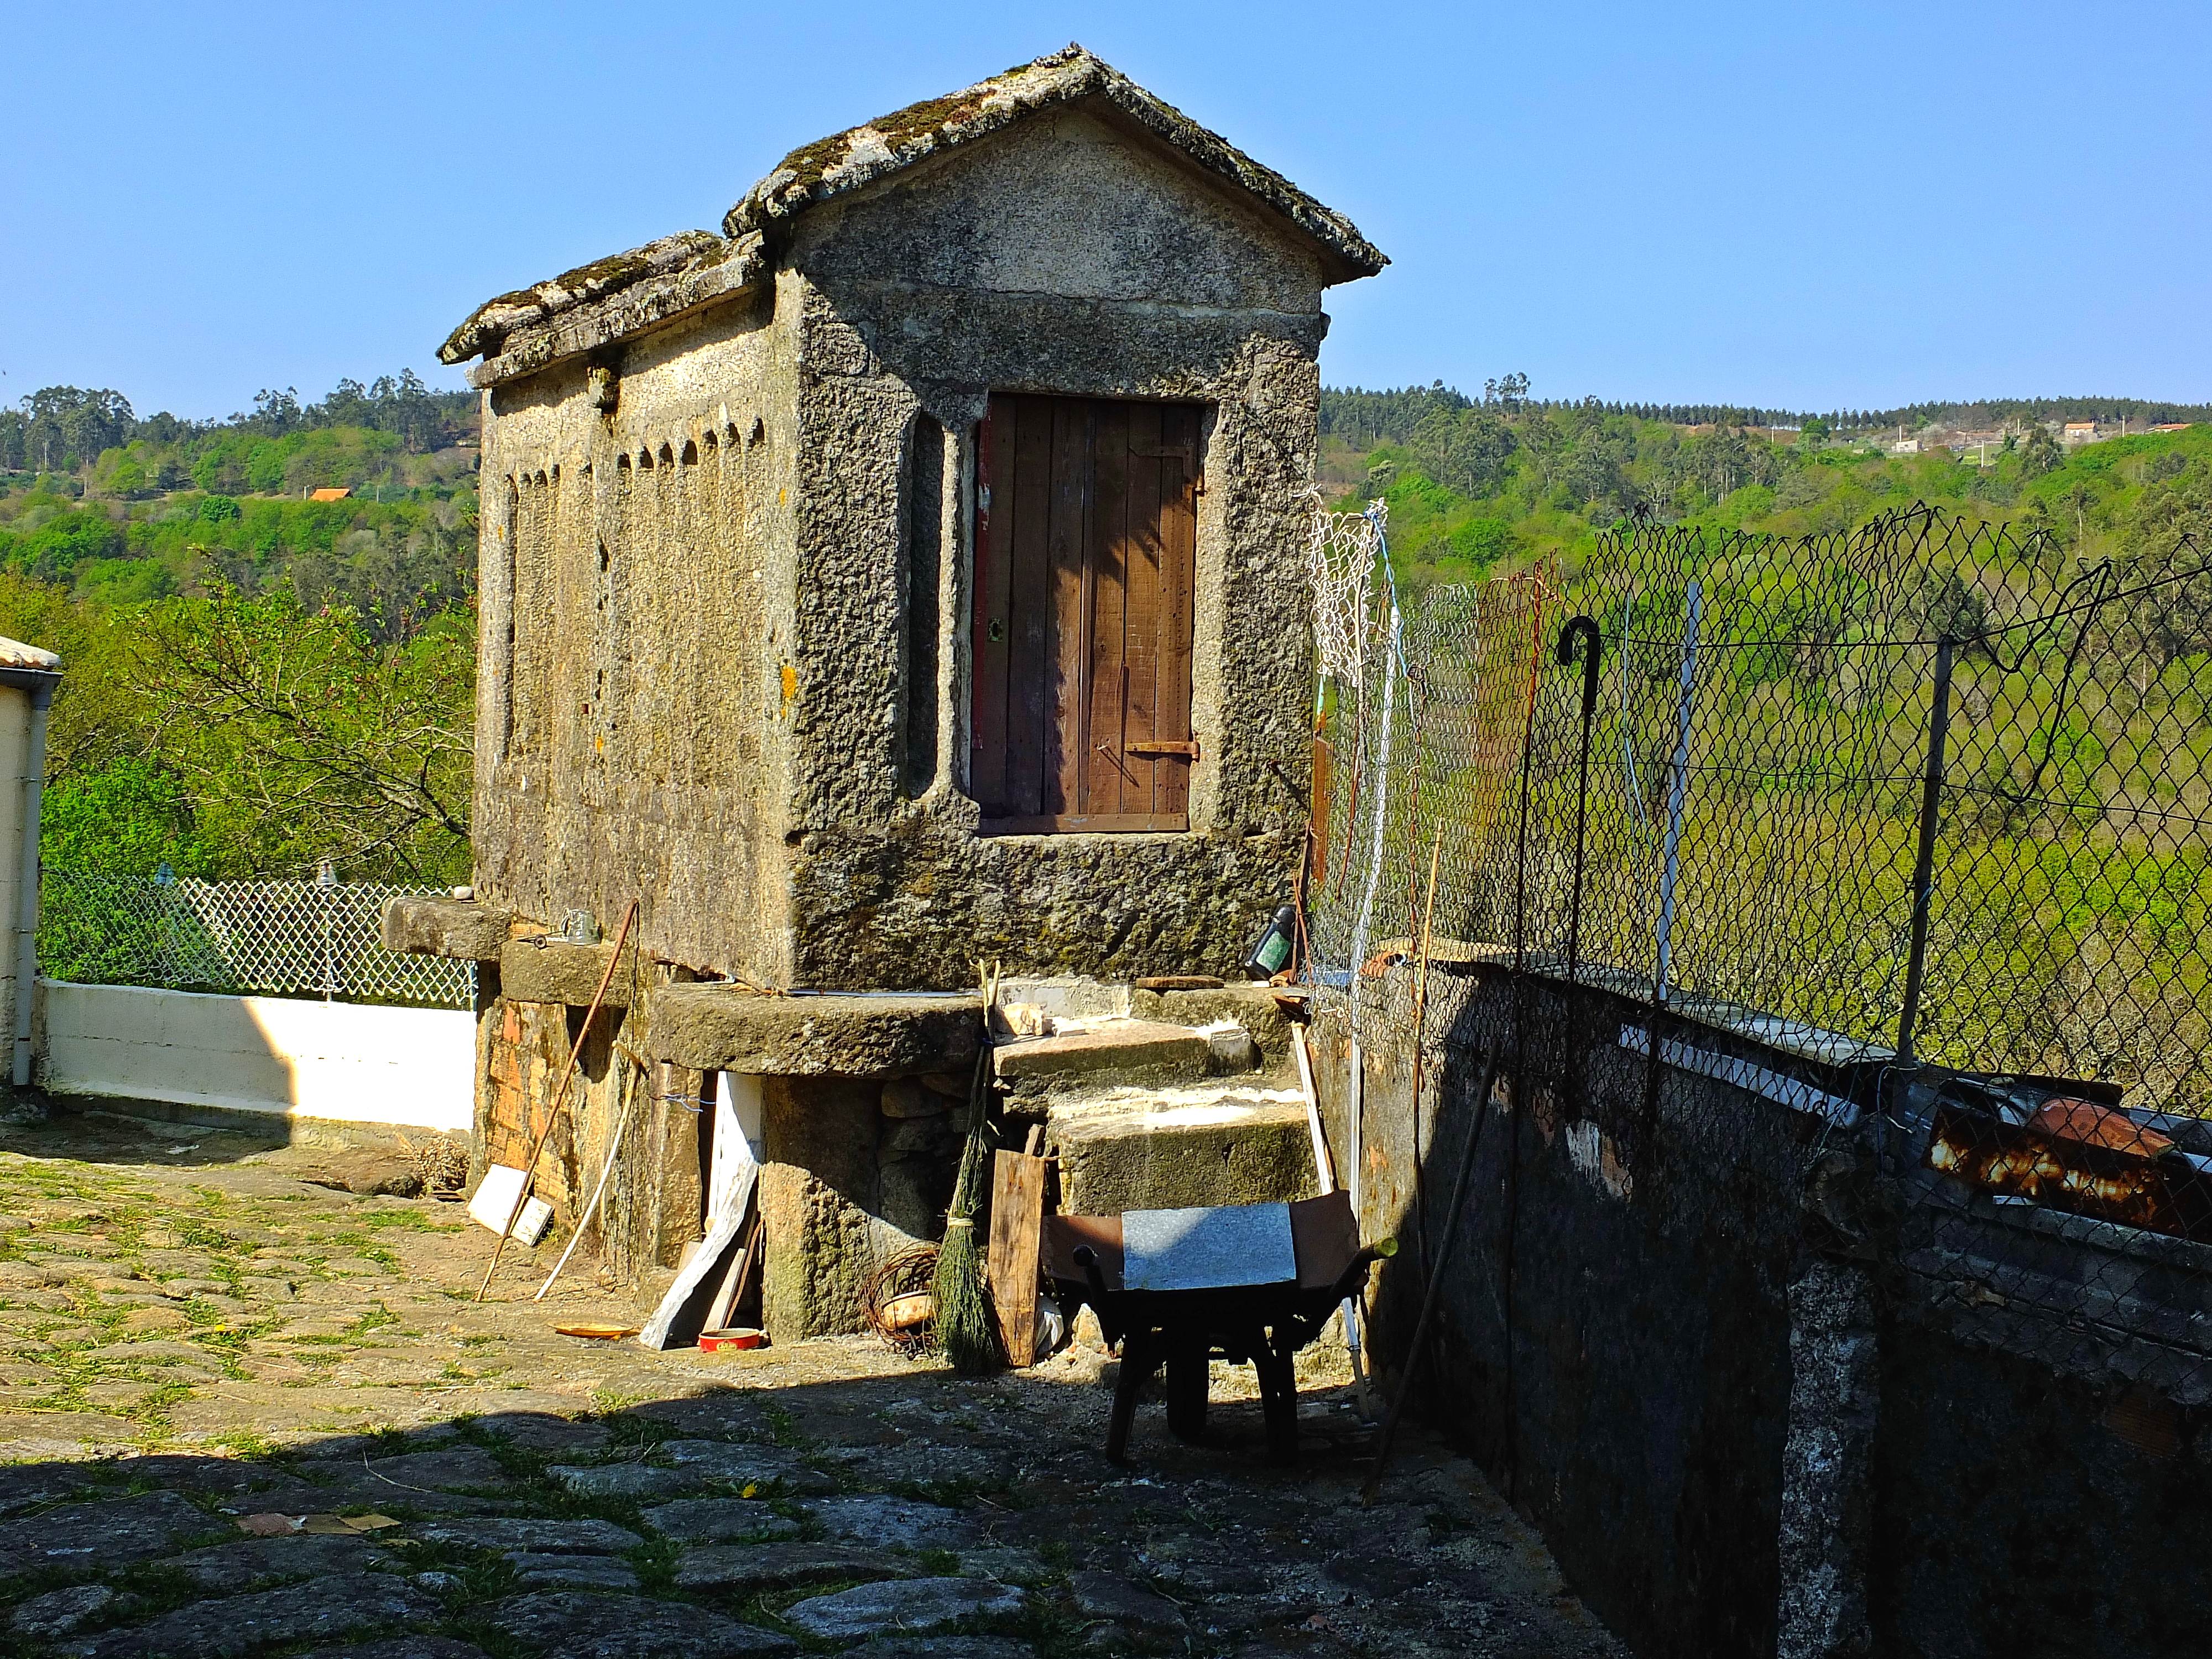
house, building, hut, village, shack, cottage, fortification, tourism, spain, ruins, galicia, pontevedra, estate, espana, ggl1, gaby1, fujifilmxs1, canastros, horreos, rural area, pontevedragaliciaespa a, ancient history